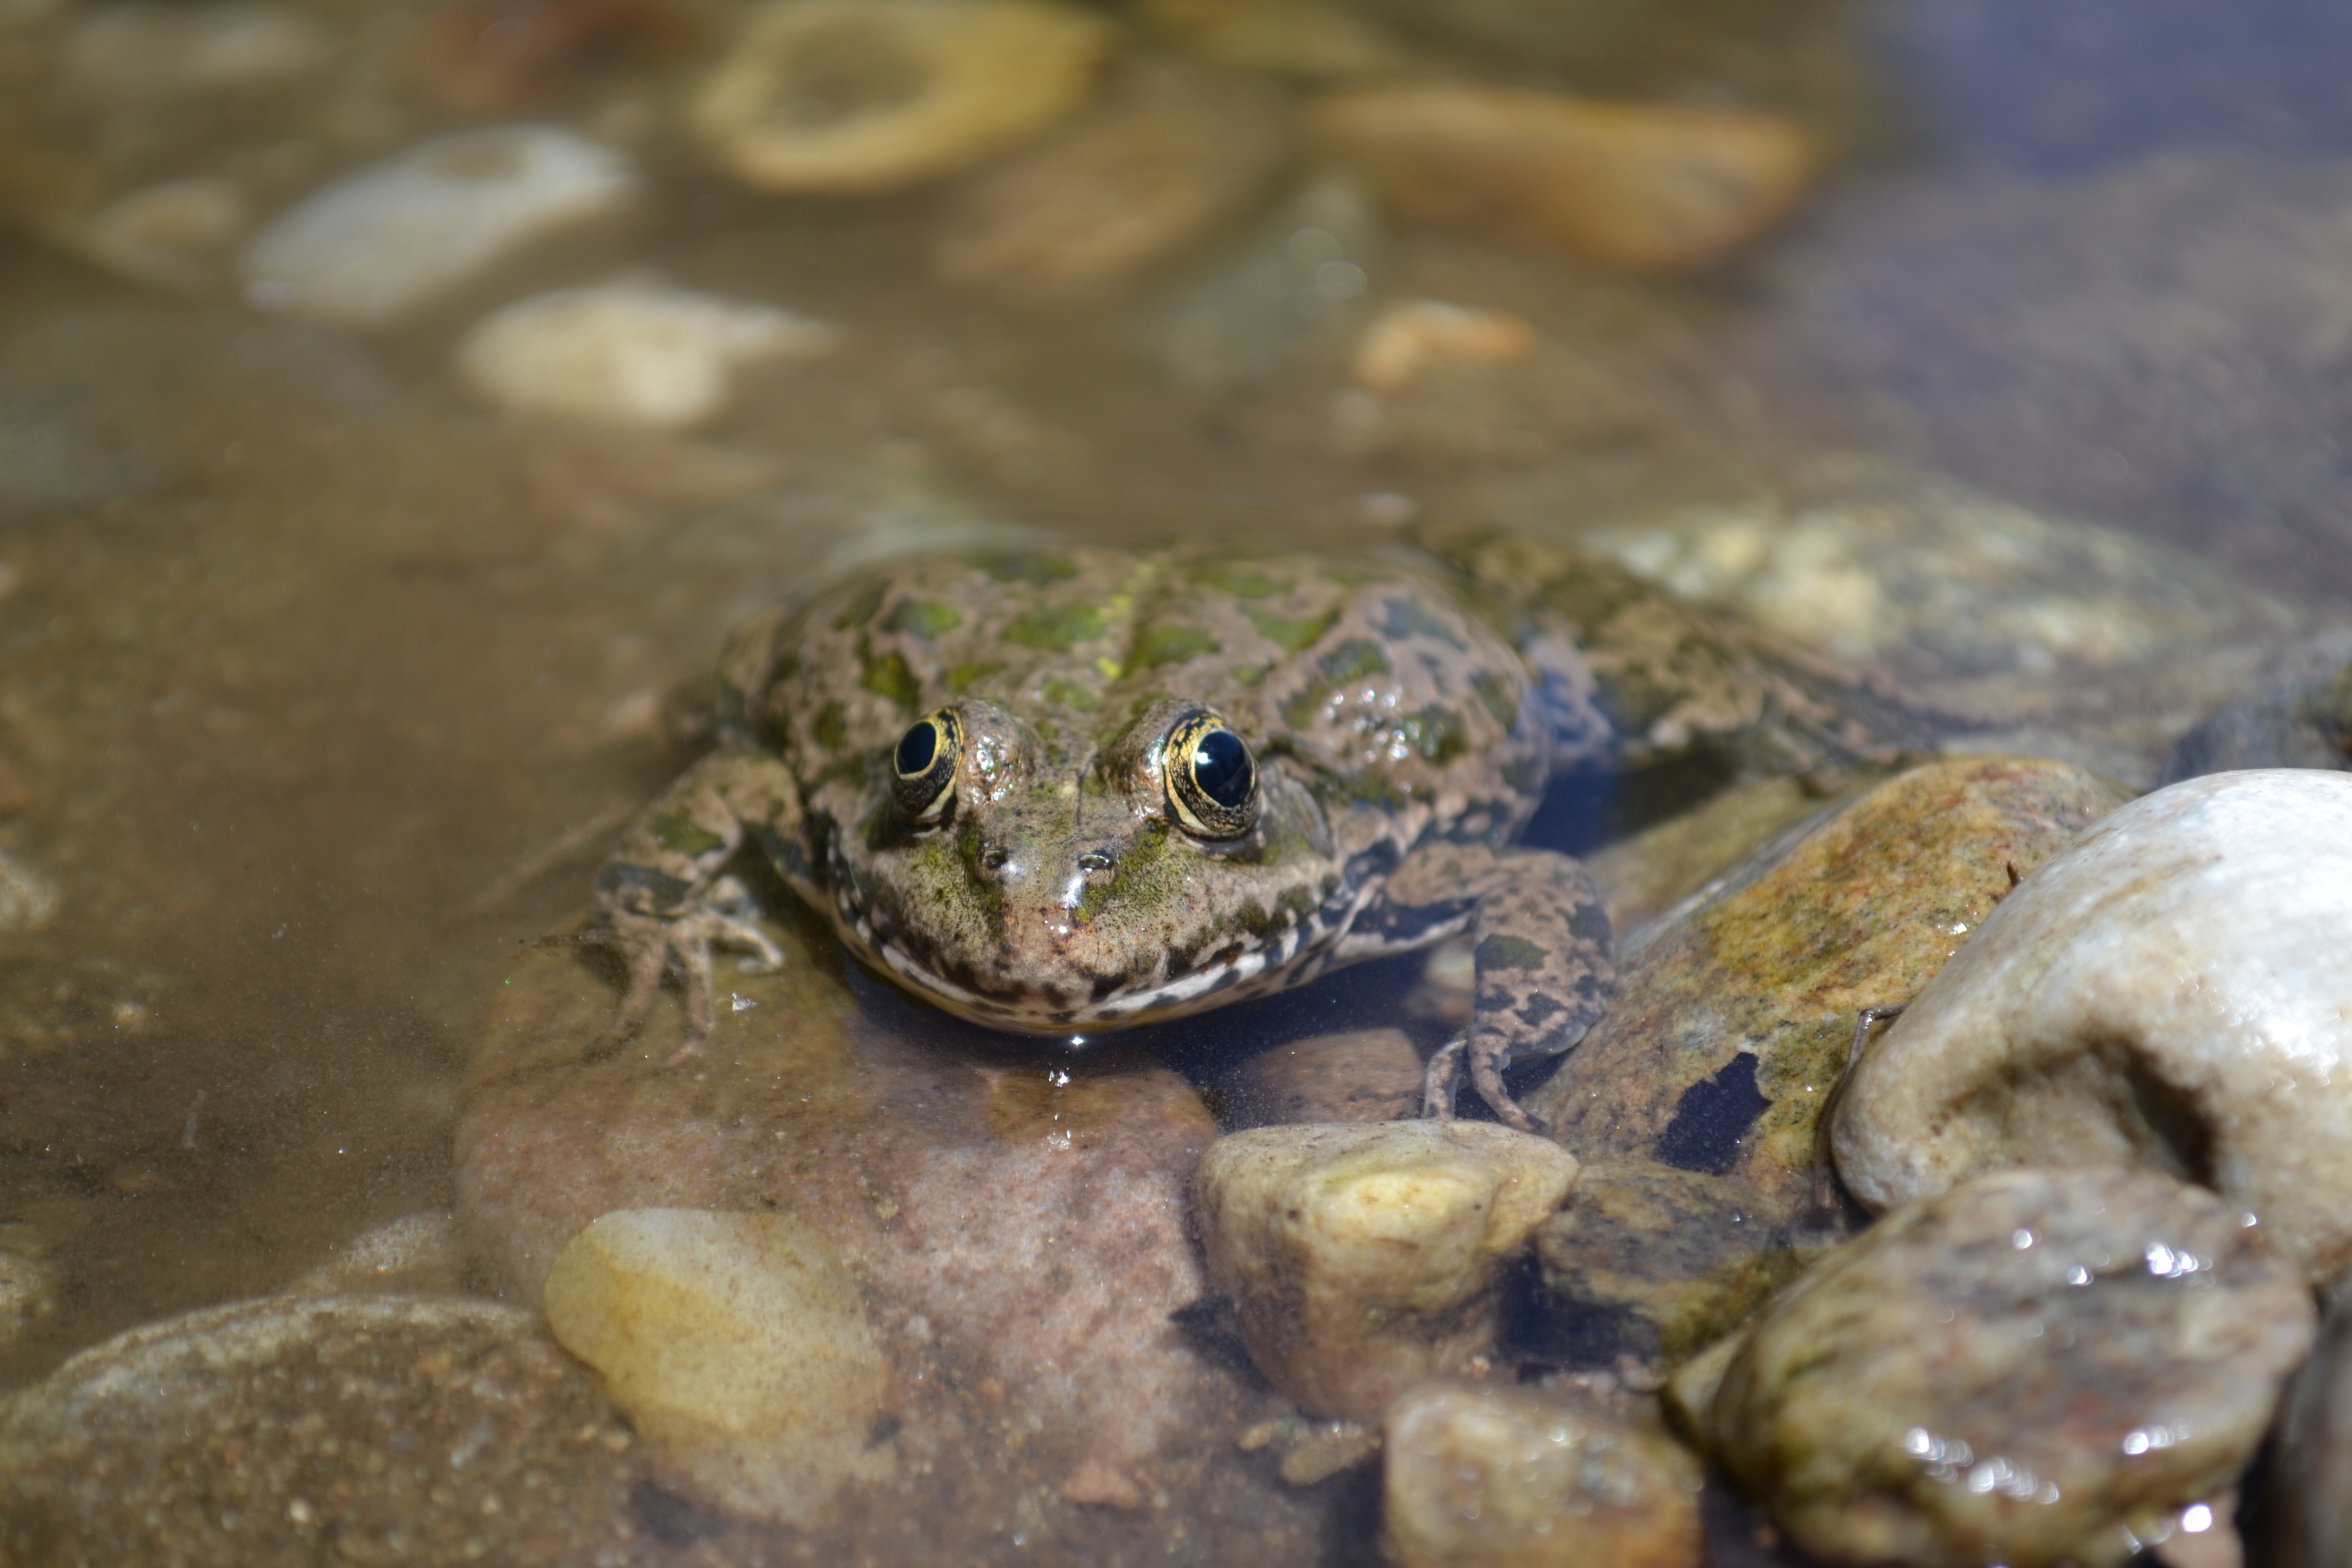
wildlife, biology, frog, toad, amphibian, fauna, vertebrate, macro photography, frog eyes, bullfrog, ranidae, marine biology